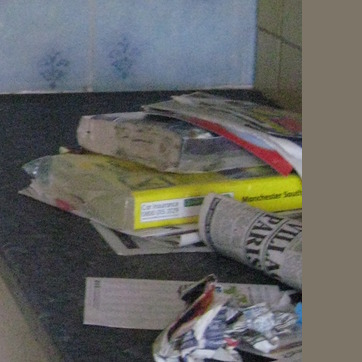
Material: paper